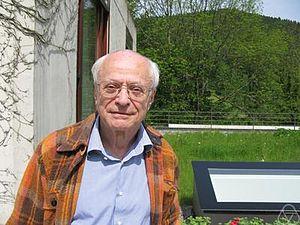
Jean-Pierre Serre, mathématicien français, à Oberwolfach en 2009